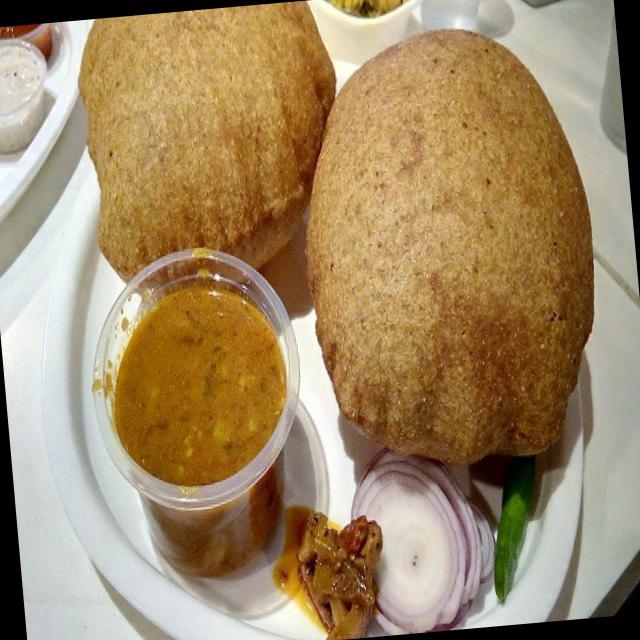
Dish: chole_bhature